William Morris

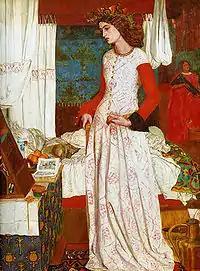
Morris's 1858 painting "La belle Iseult", also inaccurately called "Queen Guinevere", is his only surviving easel painting, now in the Tate Gallery. The model is Jane Burden, who married Morris in 1859.

Having passed his finals and been awarded a BA, Morris began an apprenticeship with the Oxford-based Neo-Gothic architect George Edmund Street in January 1856. His apprenticeship focused on architectural drawing, and there he was placed under the supervision of the young architect Philip Webb, who became a close friend. Morris soon relocated to Street's London office, in August 1856 moving into a flat in Bloomsbury in Central London with Burne-Jones, an area perhaps chosen for its avant-garde associations. Morris was fascinated by London but dismayed at its pollution and rapid expansion into neighbouring countryside, describing it as "the spreading sore".